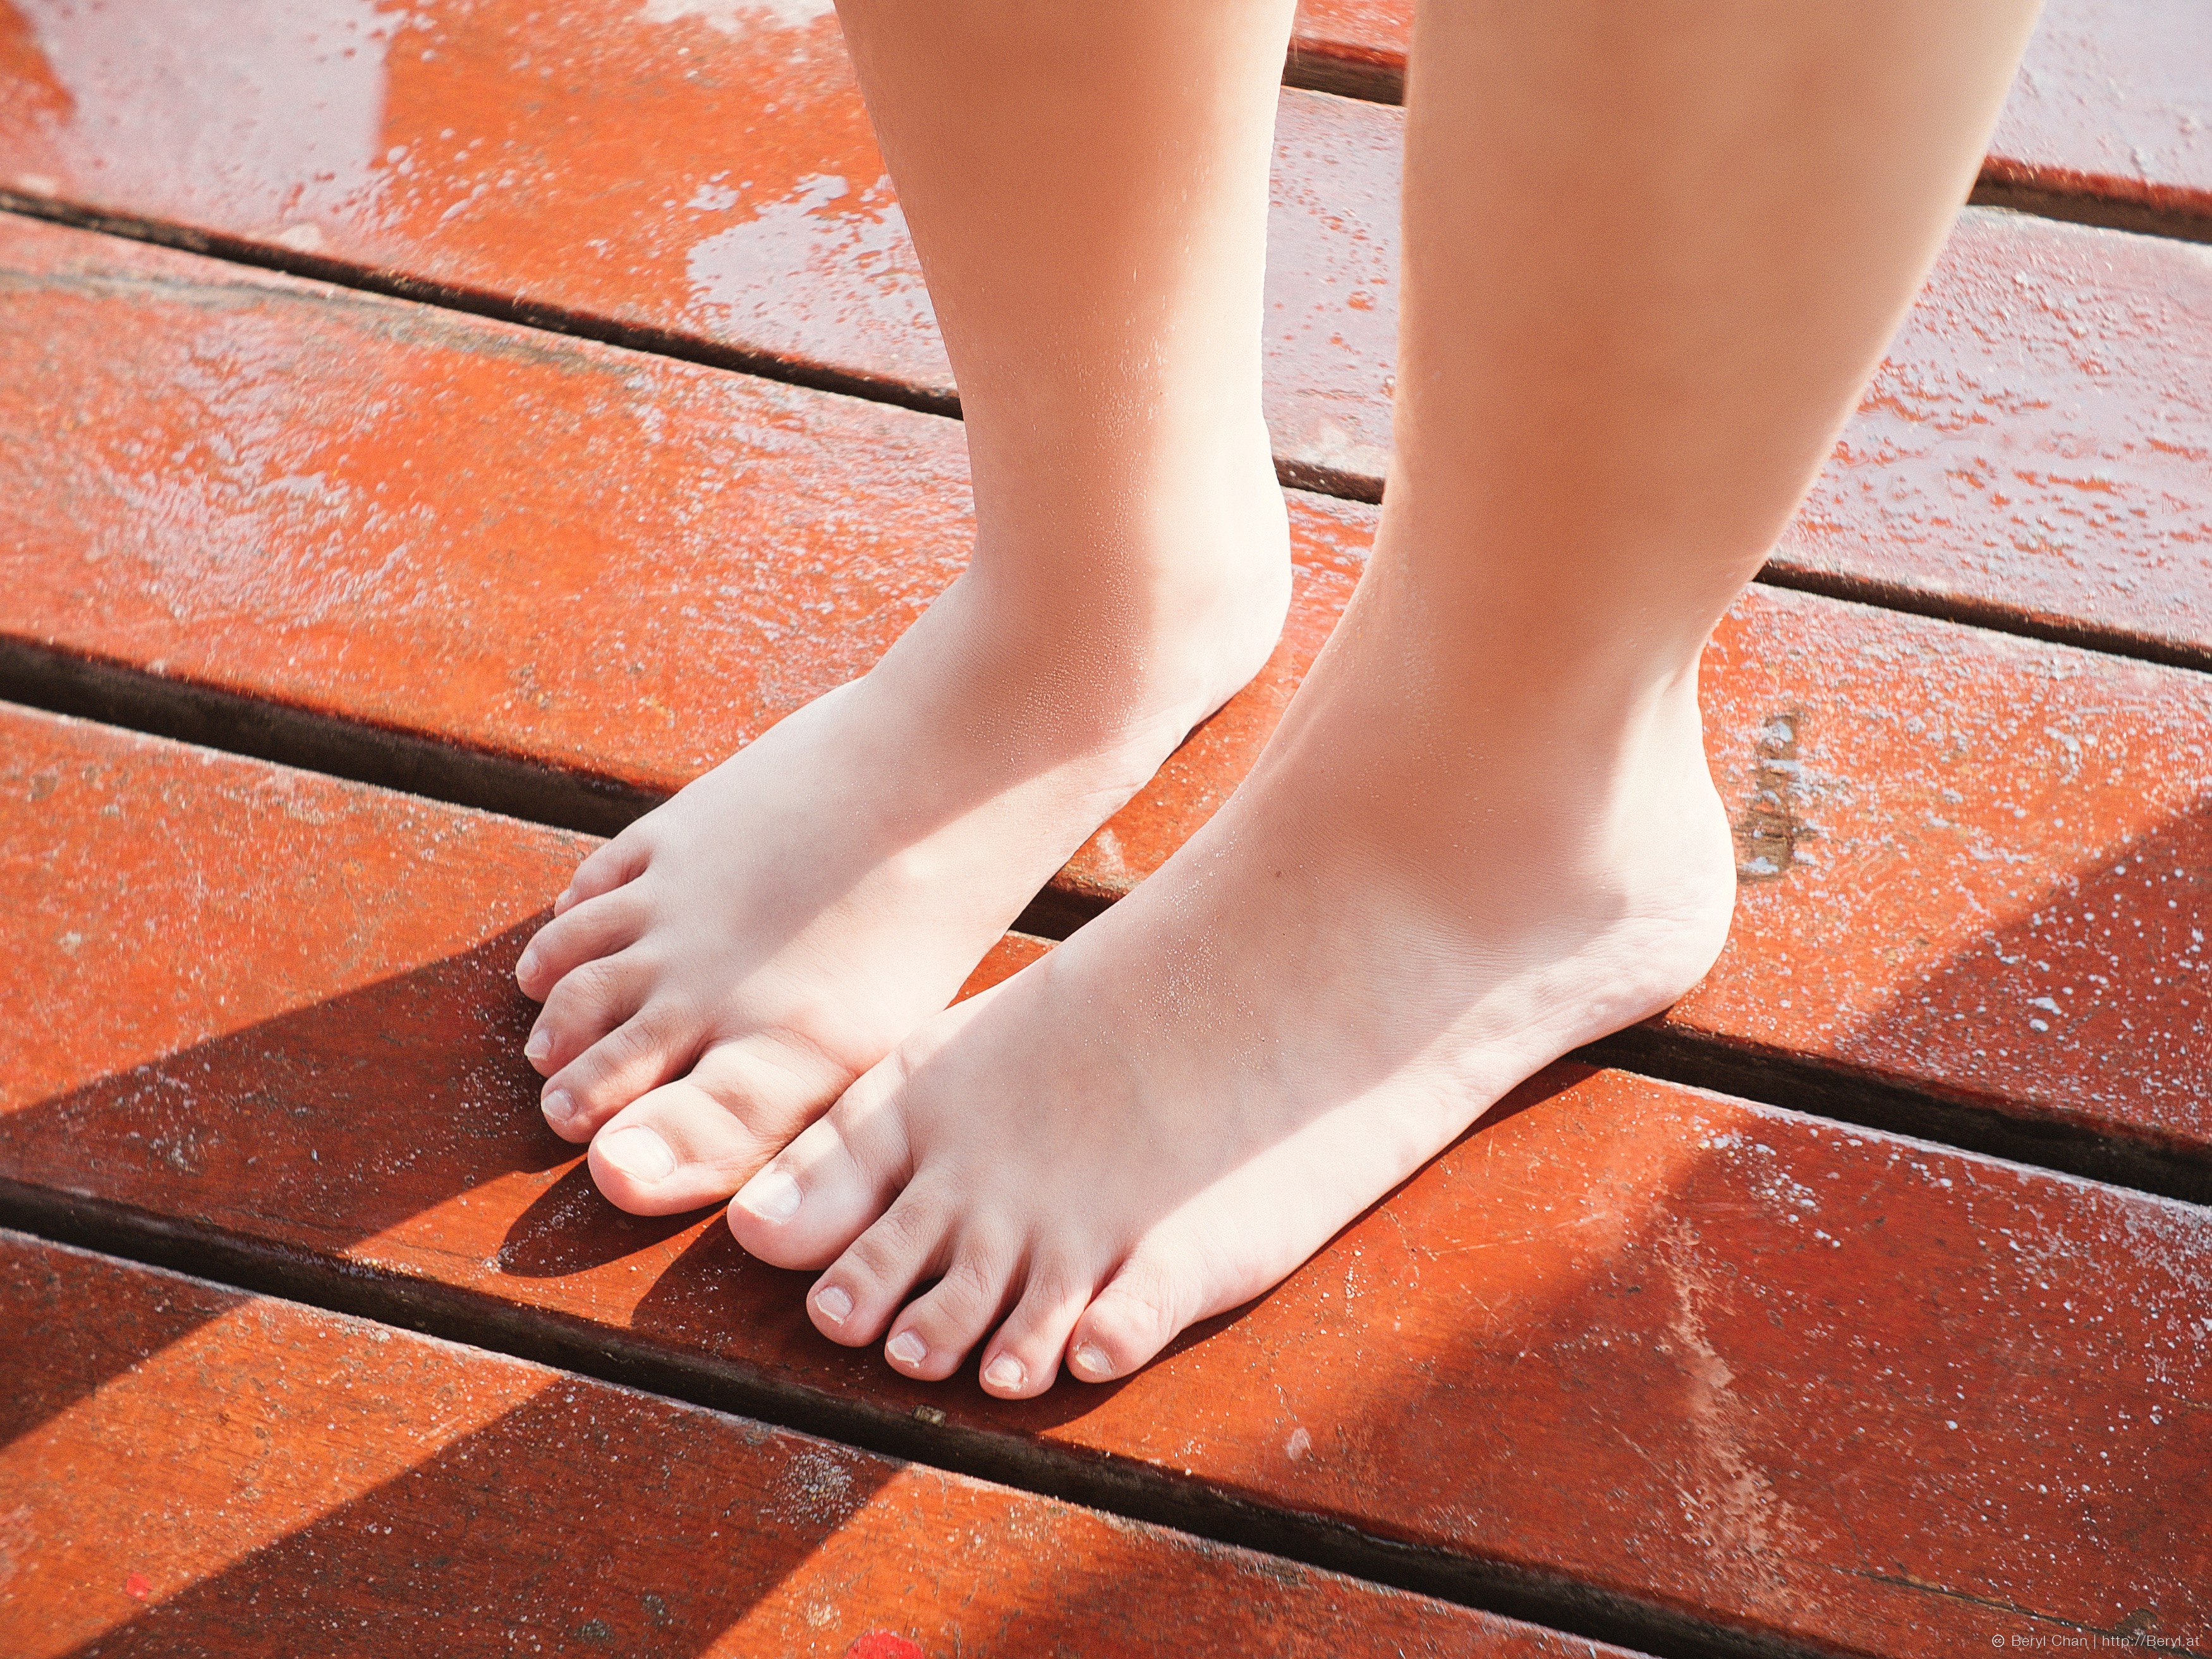
shoe, girl, sunlight, floor, feet, cute, dusk, leg, color, foot, bare, colorful, closeup, human body, barefoot, sunny, 35mm, woodfloor, bright, footwear, olympus, olympusem5, none, cctvlens, human positions, high heeled footwear